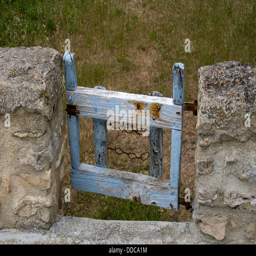
a small blue gate built into a stone wall leads into grassy garden